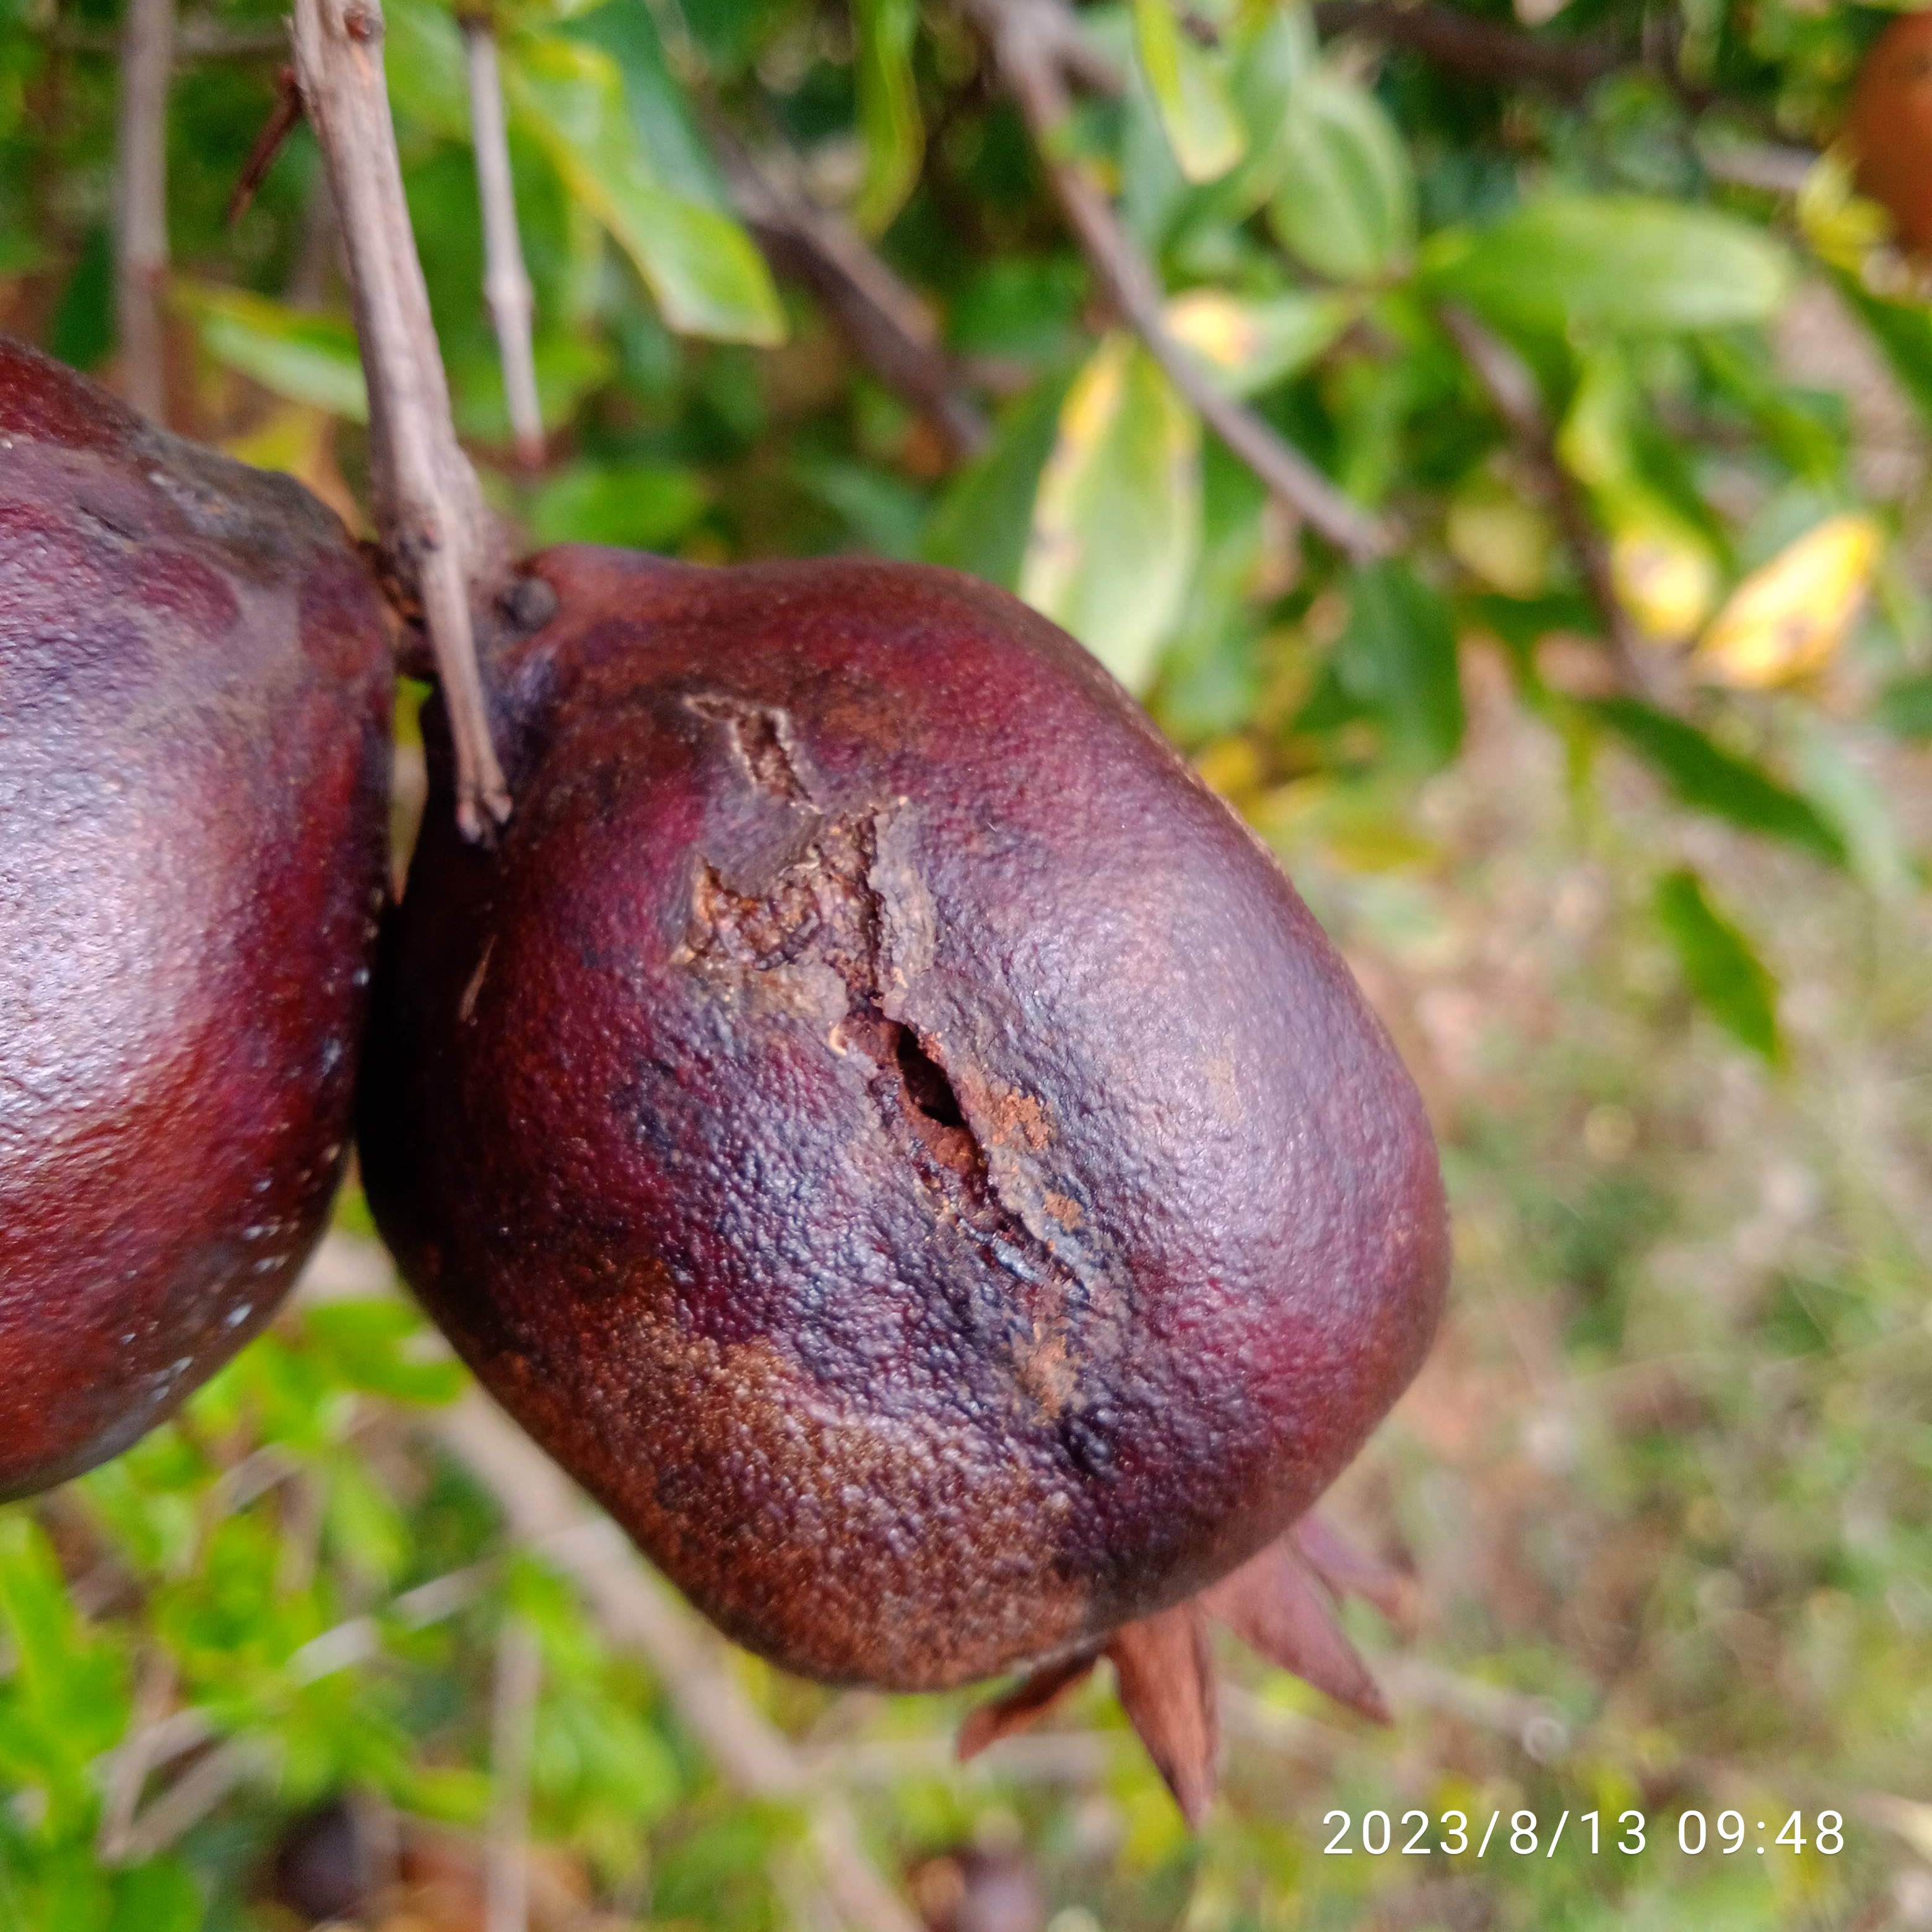
Label: Bacterial_Blight